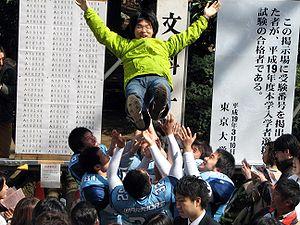
L'université de Tokyo, couramment abrégé en Tōdai, est une université nationale japonaise, située à Tokyo. Elle a été fondée en 1877, comme l'une des universités impériales du Japon, et appartient depuis 2004 à l'association des universités nationales du Japon.